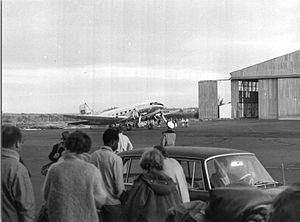
L'ancien aéroport international Léopold-Sédar-Senghor de Dakar est situé à proximité du village de Yoff, commune localisée au nord-ouest de Dakar. Pendant 70 ans, de 1947 à 2017, il a été le principal aéroport civil du Sénégal. Suite à l’ouverture le 7 décembre 2017 de l’aéroport international Blaise Diagne, il a été transformé par le décret 2017-2022 en aéroport militaire et la gestion a été confiée à l'armée nationale depuis le 8 décembre 2017.